Shigino Station

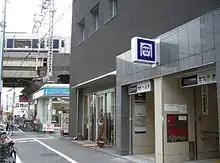
Imazatosuji Line entrance (December 2006)

There are two side platforms with two elevated tracks. Construction on two additional tracks and one new platform on the south side of the station began in July 2011; when the Osaka-Higashi Line is extended to this station, it will use the existing tracks and platforms, with the Gakkentoshi Line moving to the two newly constructed tracks. The station will have two side platforms and one island platform in the middle, serving four tracks.